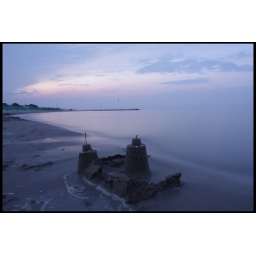
A sand castle eaten by the sea. Isola Verde's beach